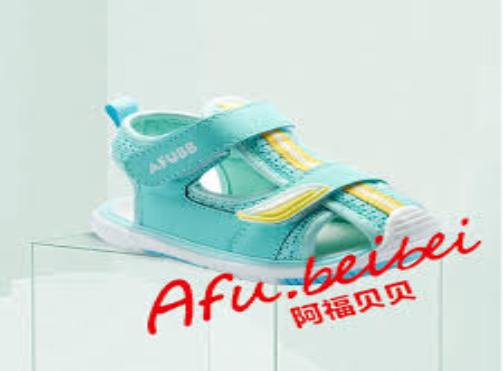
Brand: AFuBeiBei
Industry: Clothes